Katherine Paterson

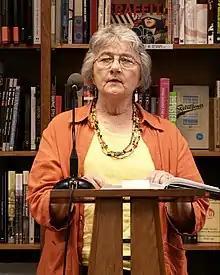
Paterson in 2011

Katherine Paterson (née Womeldorf; born October 31, 1932) is an American writer best known for children's novels, including "Bridge to Terabithia" (1977), which won the Newbery Medal in 1978. For four different books published 1975–1980, she won two Newbery Medals and two National Book Awards. She is one of four people to win the two major international awards; for "lasting contribution to children's literature" she won the biennial Hans Christian Andersen Award for Writing in 1998 and for her career contribution to "children's and young adult literature in the broadest sense" she won the Astrid Lindgren Memorial Award from the Swedish Arts Council in 2006, the biggest monetary prize in children's literature. Also for her body of work she was awarded the NSK Neustadt Prize for Children's Literature in 2007 and the Children's Literature Legacy Award from the American Library Association in 2013. She was the second US National Ambassador for Young People's Literature, serving 2010 and 2011.